Dynamic revetment

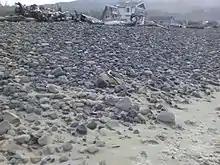
Bayocean, Oregon, January 2020

Dynamic revetments, also known as "cobble berms" or "dynamic cobble berm revetments", use gravel or cobble-sized rocks to mimic a natural cobble storm beach for the purpose of reducing wave energy and stopping or slowing coastal erosion.